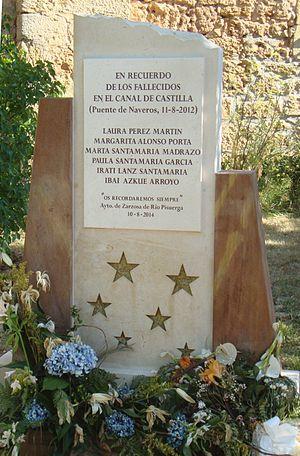
Zarzosa de Río Pisuerga est une commune d'Espagne dans la communauté autonome de Castille-et-León, province de Burgos. Elle s'étend sur 10,81 km² et comptait environ 36 habitants en 2011.